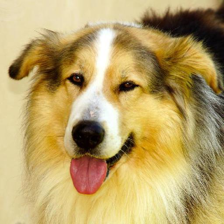
Label: animals